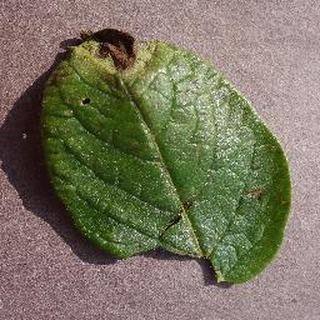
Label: potato_late_blight